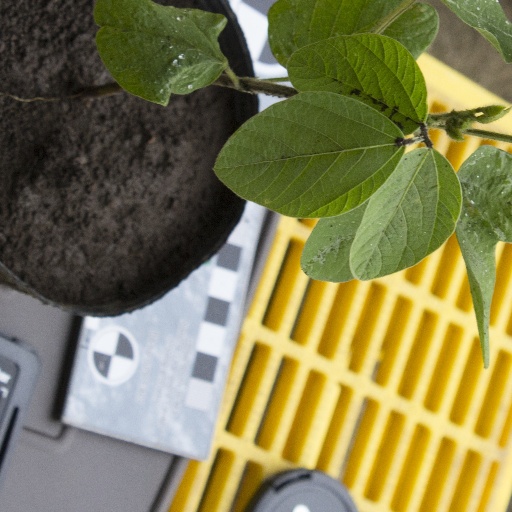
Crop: soybean